City Fire Department (Columbus, Georgia)

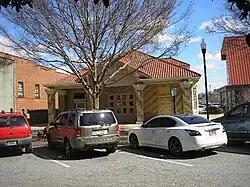

The City Fire Department in Columbus, Georgia, at 1338 and 1340 Broadway, is a former fire station which was built in 1920. It was listed on the National Register of Historic Places in 1980.